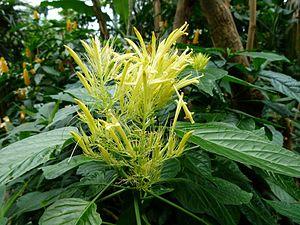
Photos taken summer 2011 in the greenhouse of the park Planten un Blomen in Hamburg. This park used to be the botanical garden of the city. Fotos sind von Sommer 2011 in dem Gewächshaus von dem Park Planten un Blomen von Hamburg genommen worden. Dieser Park war früher der botanische Garten. Photos prises l'été 2011 dans les serres du Parc Planten un Blomen de Hambourg. Ce parc était autrefois le jardin botanique de la ville.